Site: brandenburg
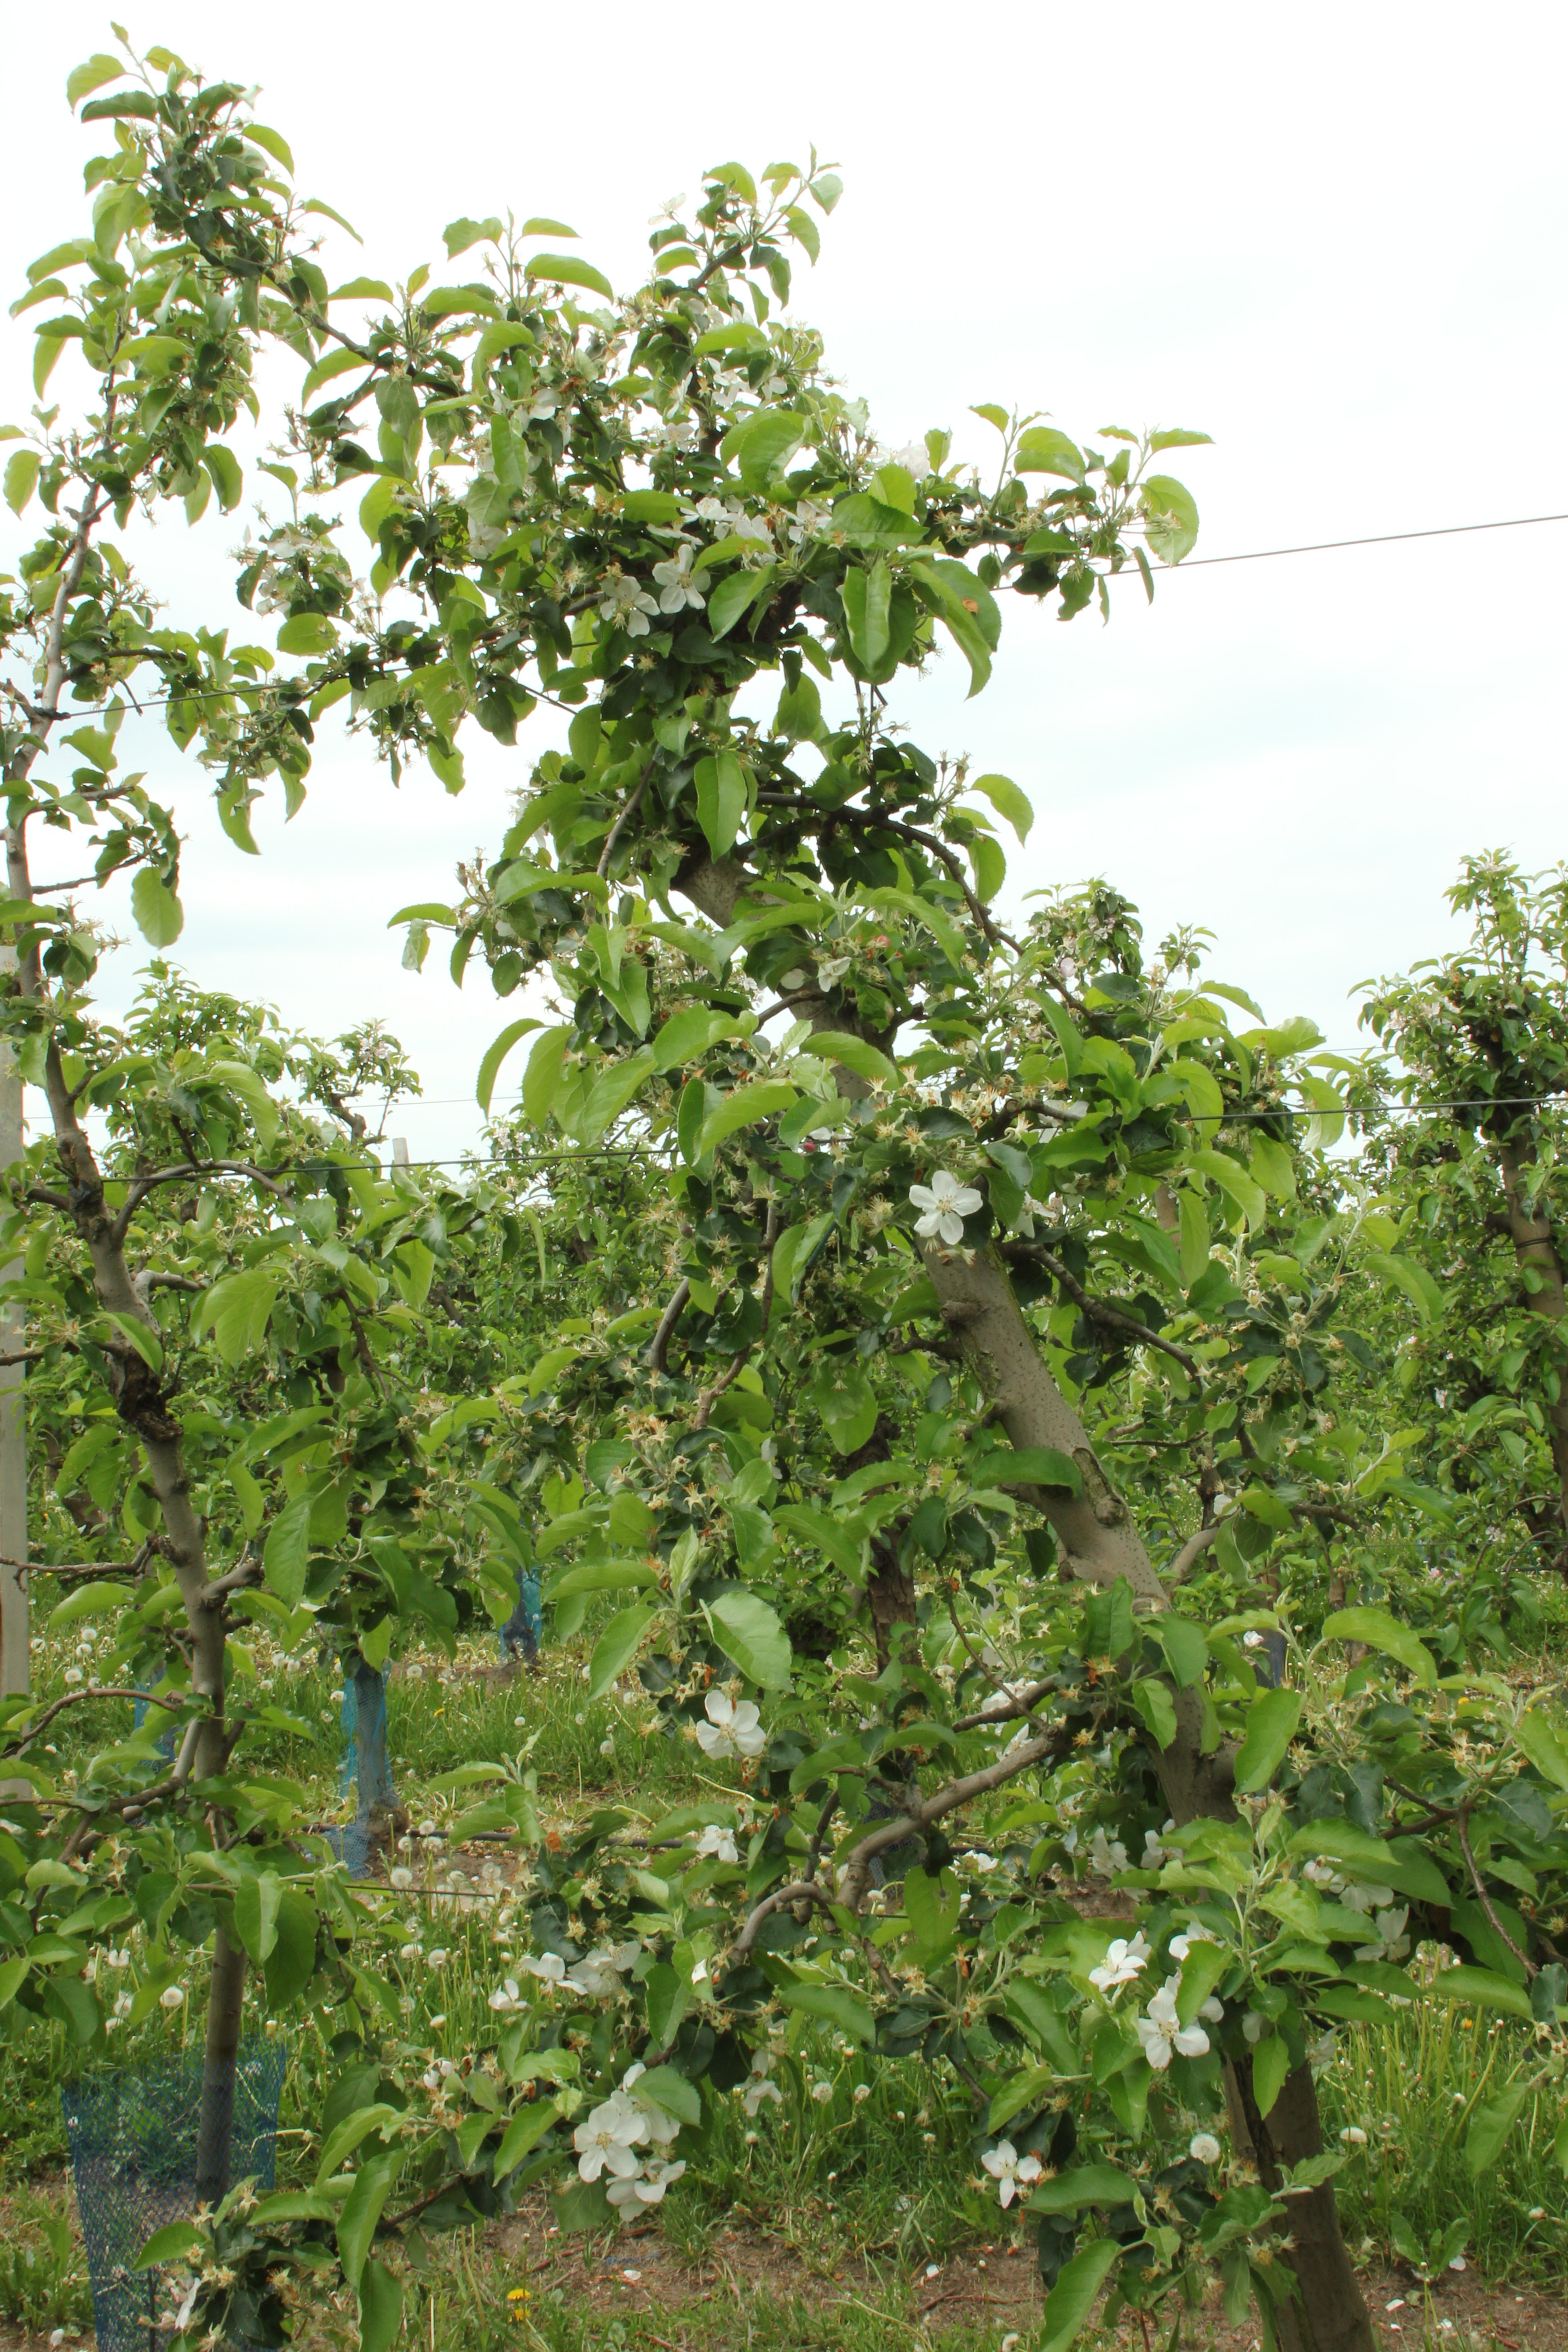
Growth stage (BBCH 67): Flowering